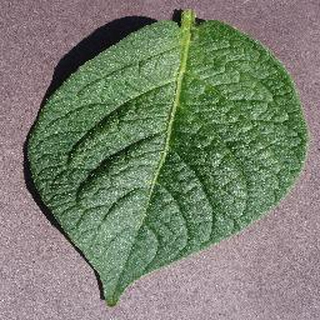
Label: healthy_potato